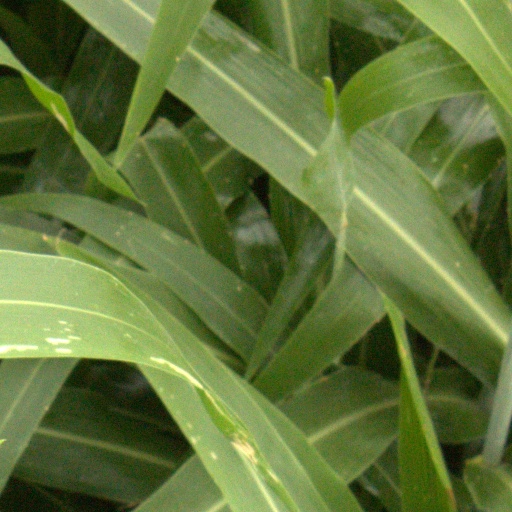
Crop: sorghum